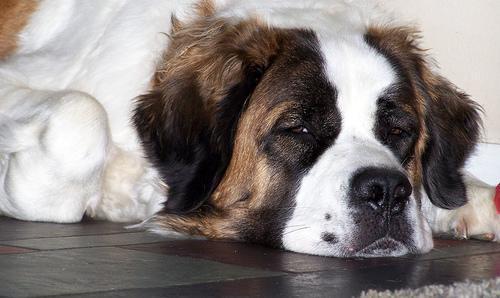
Saint_Bernard